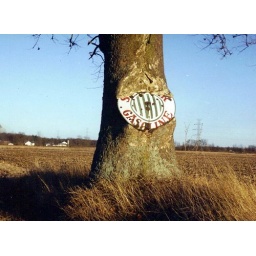
Sinclair sign in tree Starke Co. Indiana